EuroBasket 2013

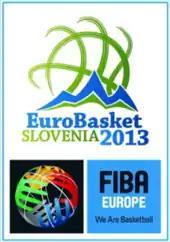

EuroBasket 2013 was the 38th edition of the EuroBasket championship that was organized by FIBA Europe. It took place from 4 September until 22 September 2013 in Slovenia. The number of participating teams was 24.